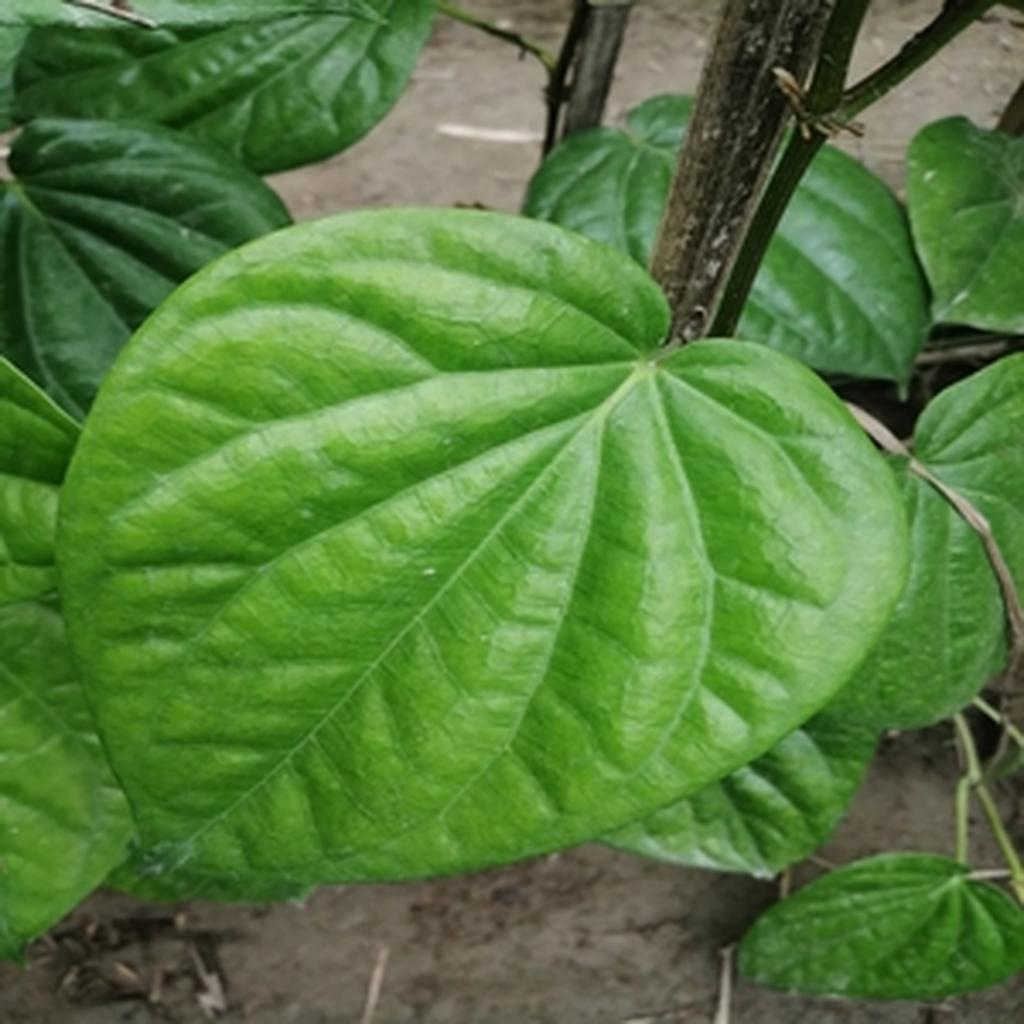
Label: Healthy_Leaf